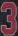
Number: 3